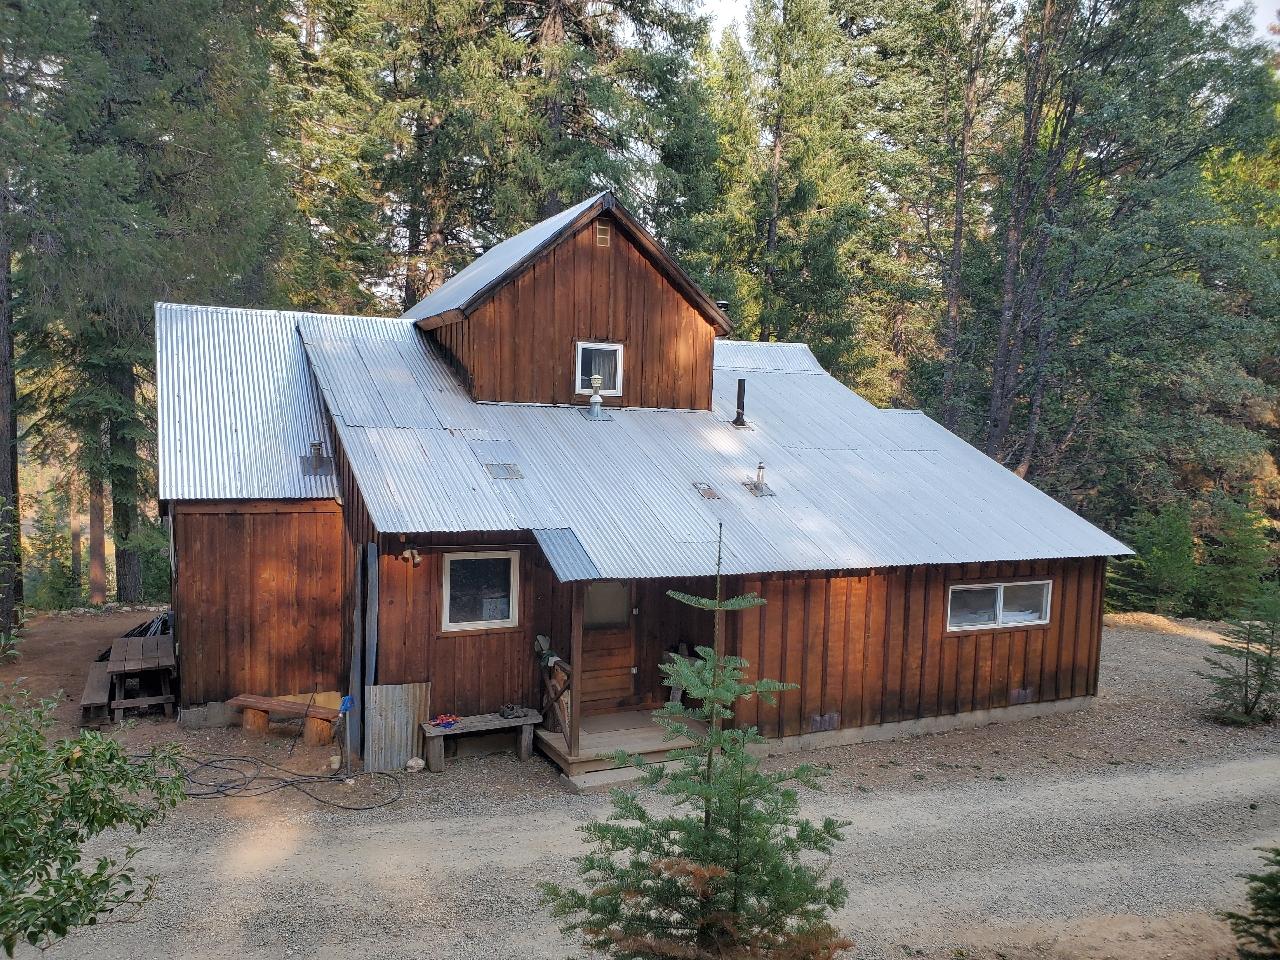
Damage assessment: no_damage